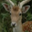
Label: deer